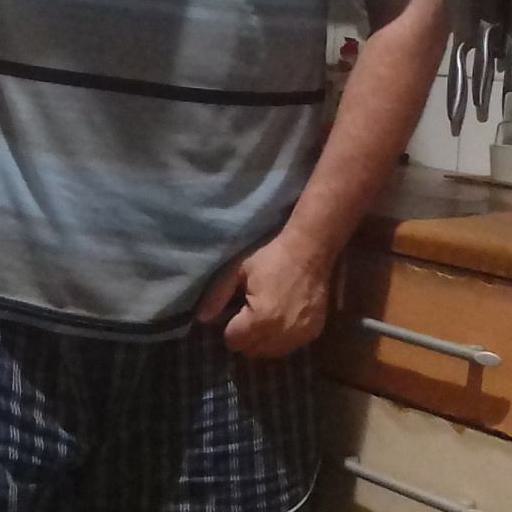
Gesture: no_gesture